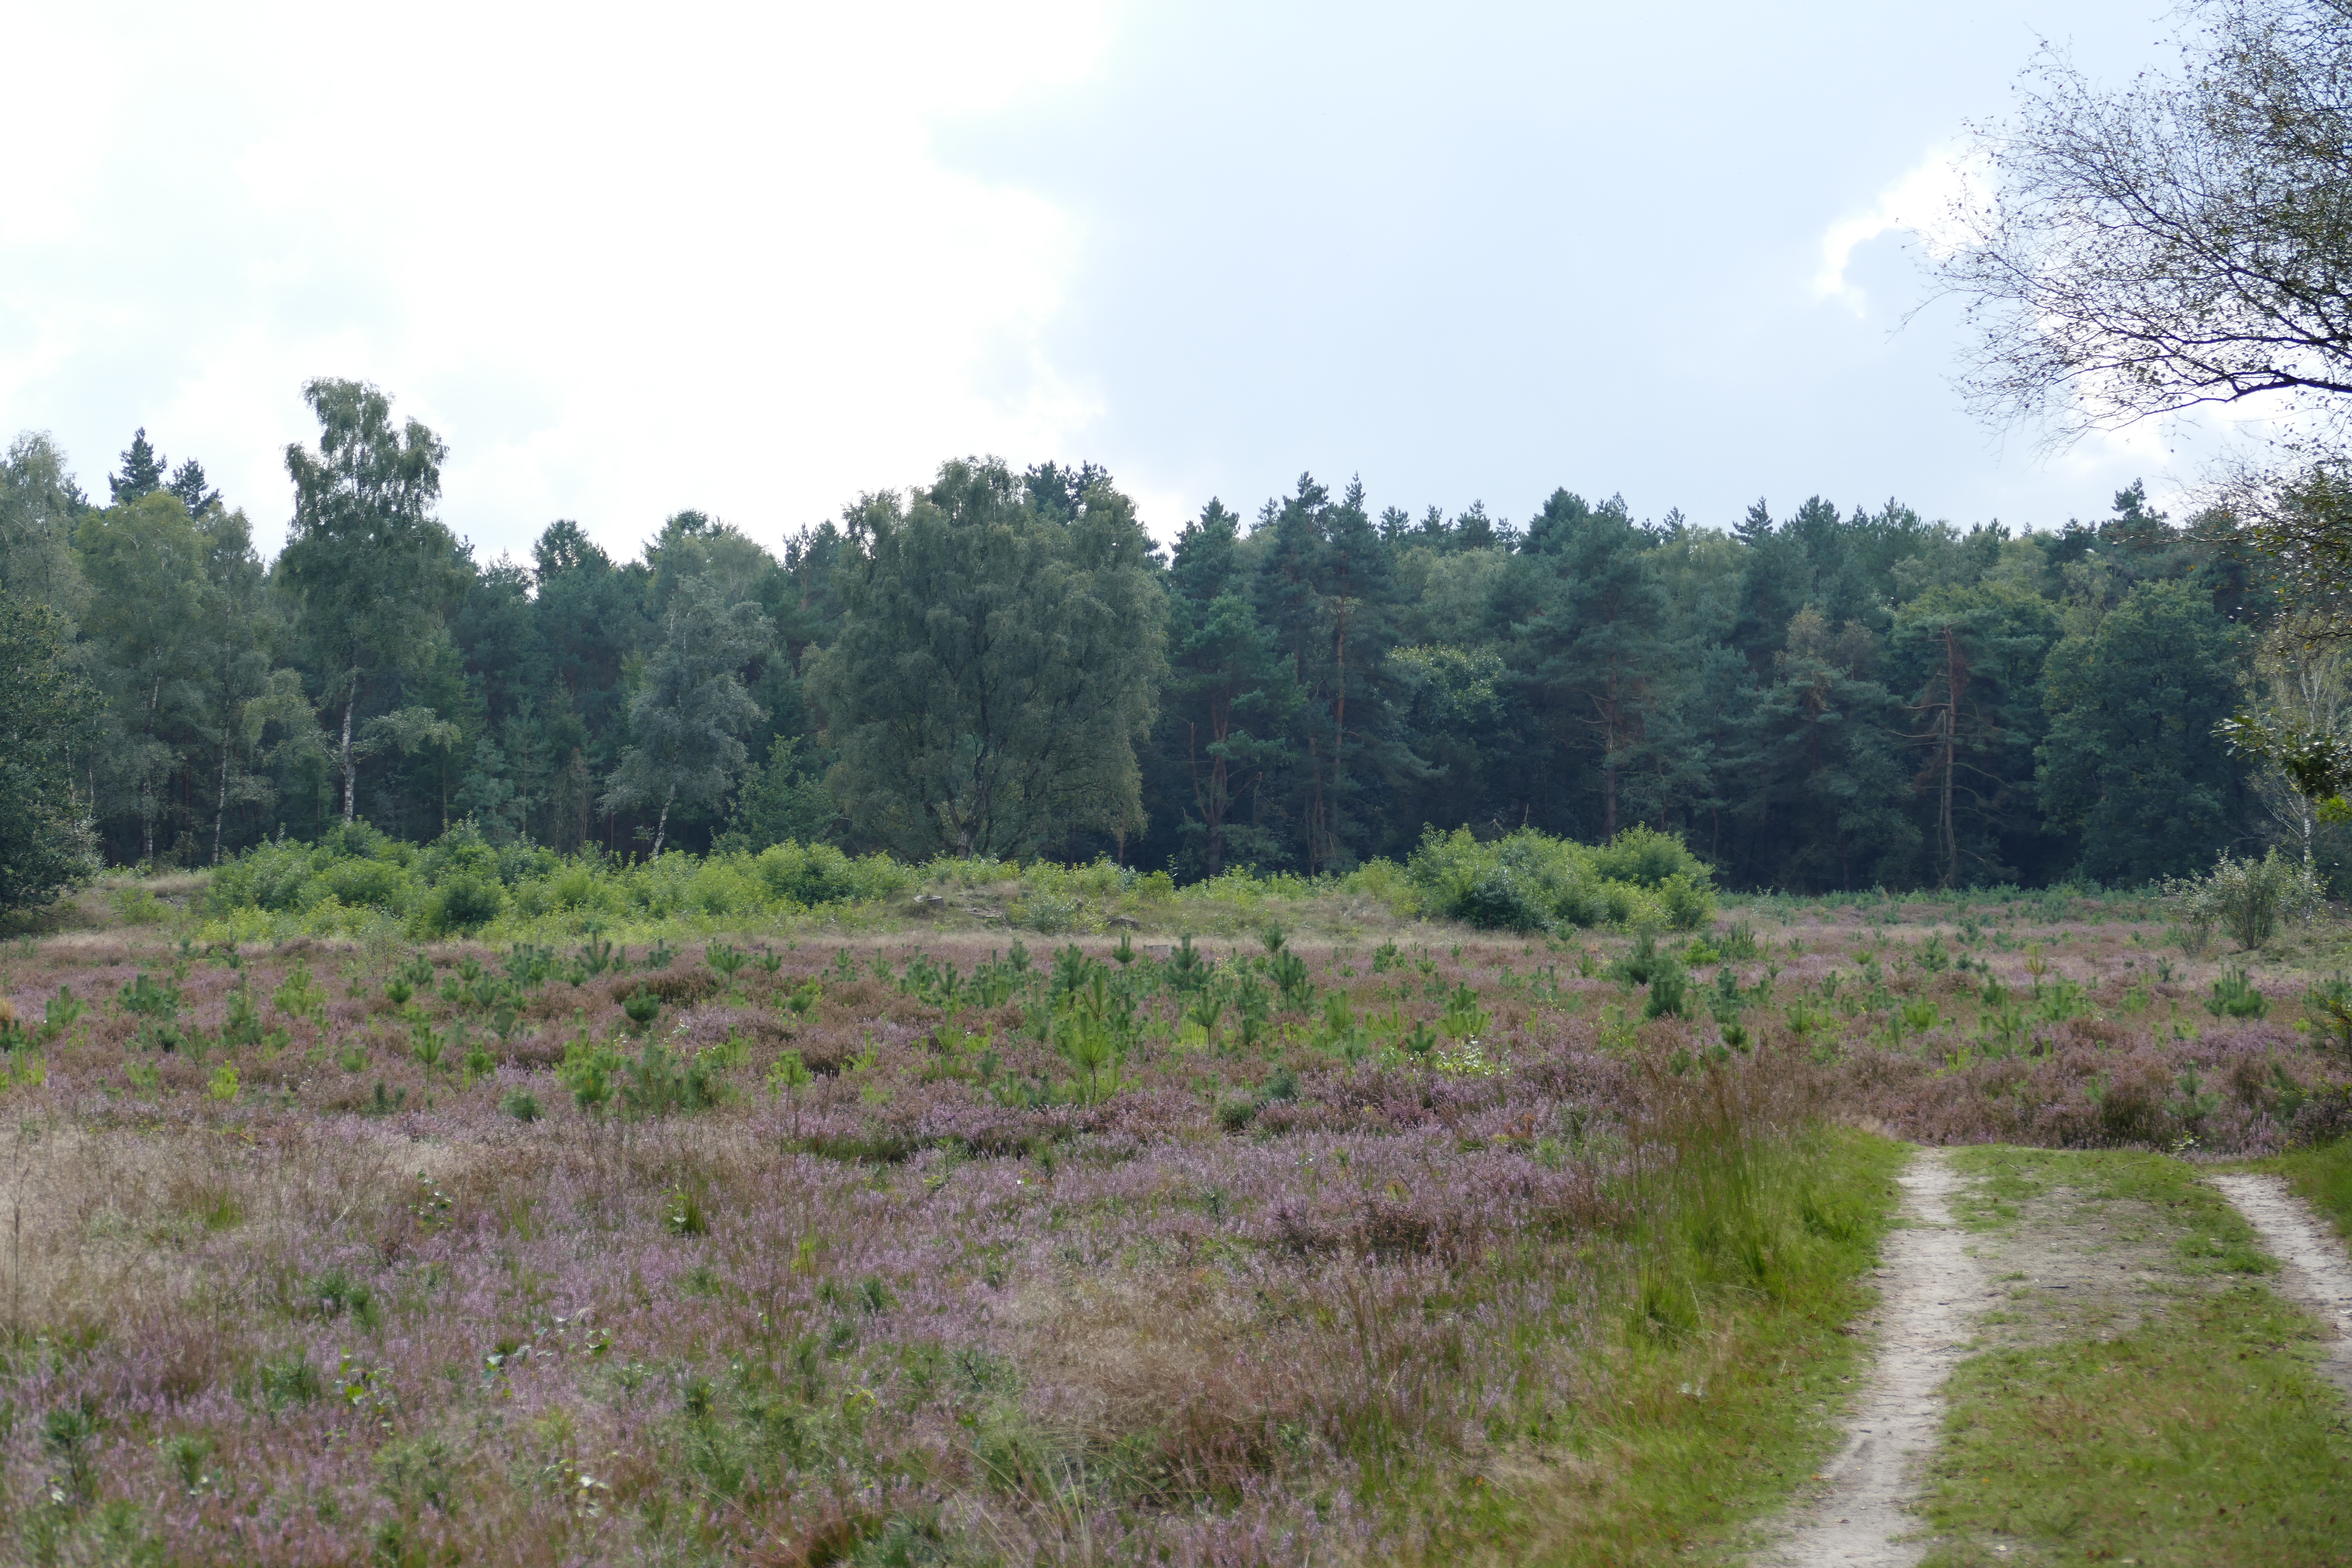
autumn, heathland, moor, heather, purple, woods, forest, vegetation, nature reserve, ecosystem, tree, shrubland, land lot, wetland, grass, biome, rural area, plant community, pasture, meadow, sky, landscape, hill, grassland, field, prairie, bog, grass family